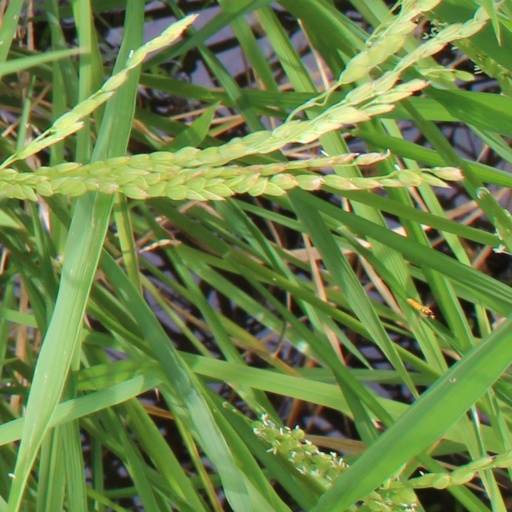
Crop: rice